Finishing the Game

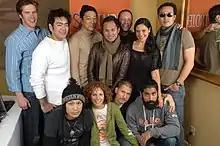
Part of the cast at 2007 Sundance Film Festival.

"Finishing the Game" received mostly negative reviews from critics. On review aggregator website Rotten Tomatoes, the film has an approval rating of 34% based on 35 reviews, with an average rating of 4.8/10. The site's consensus reads, "Though Justin Lin's premise is precocious enough, the sight gags and comic timing are tired in this mockumentary about Asian typecasting in the 1970s." On Metacritic, the film has a score of 46 out of 100, based on 10 critics, indicating "mixed or average" reviews.